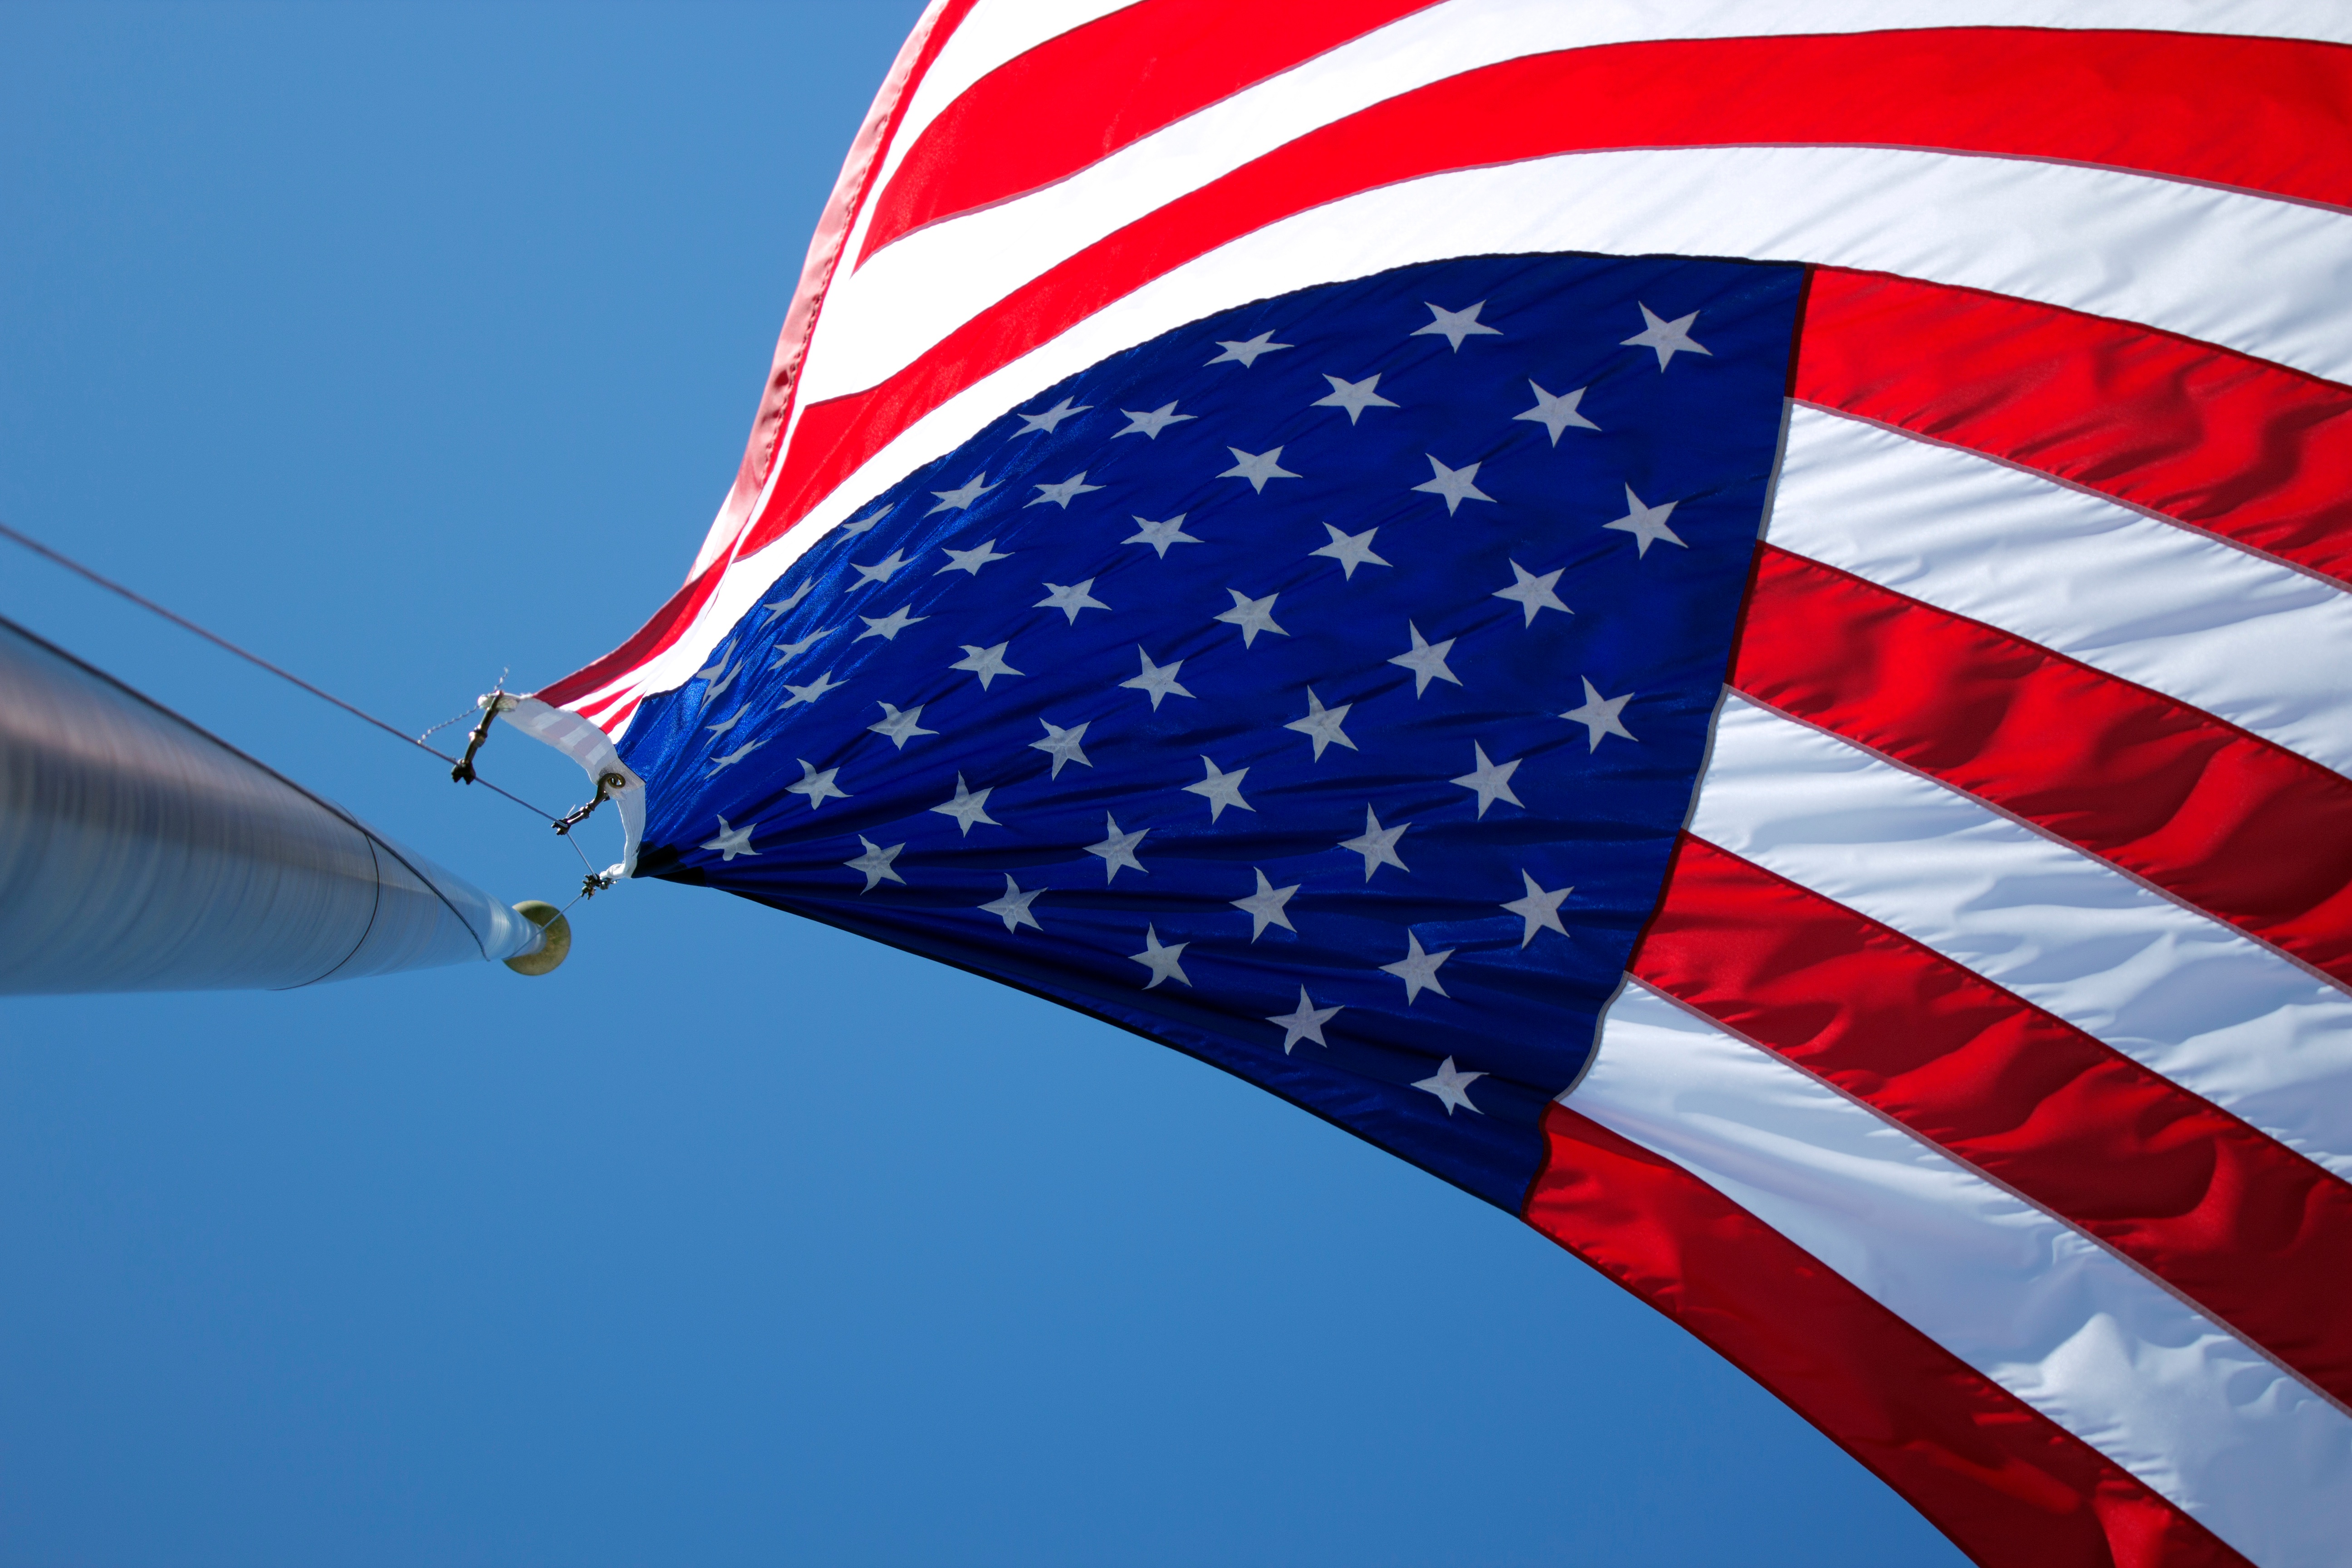
wing, wind, flag, american flag, flag pole, flagpole, flag of the united states